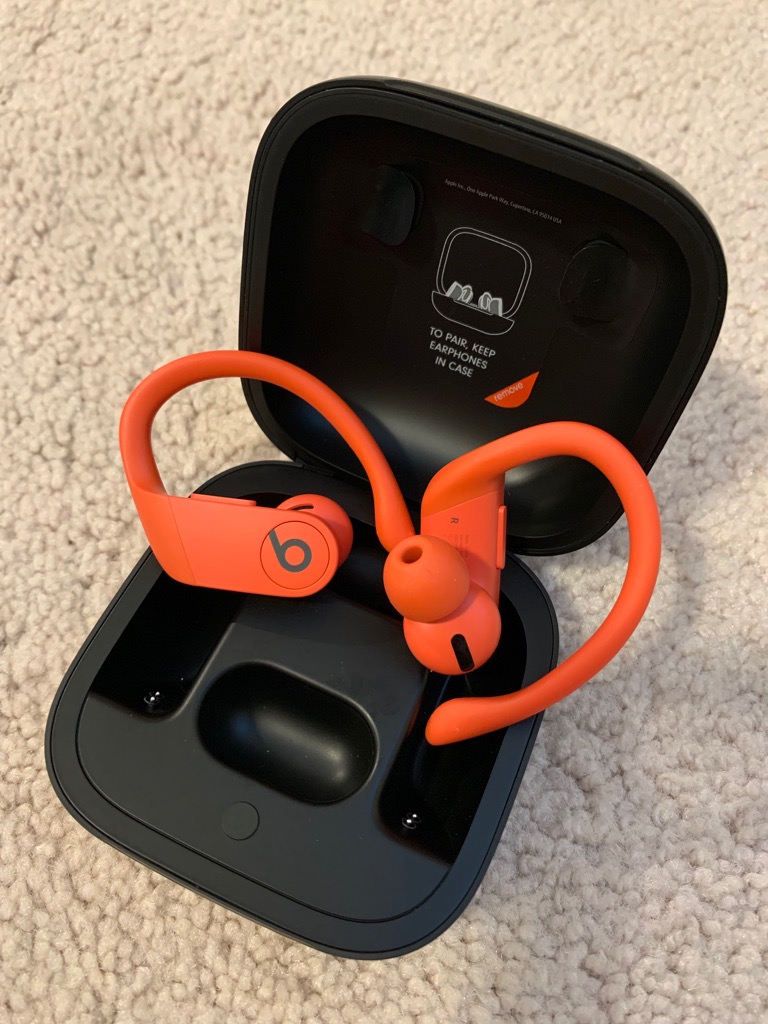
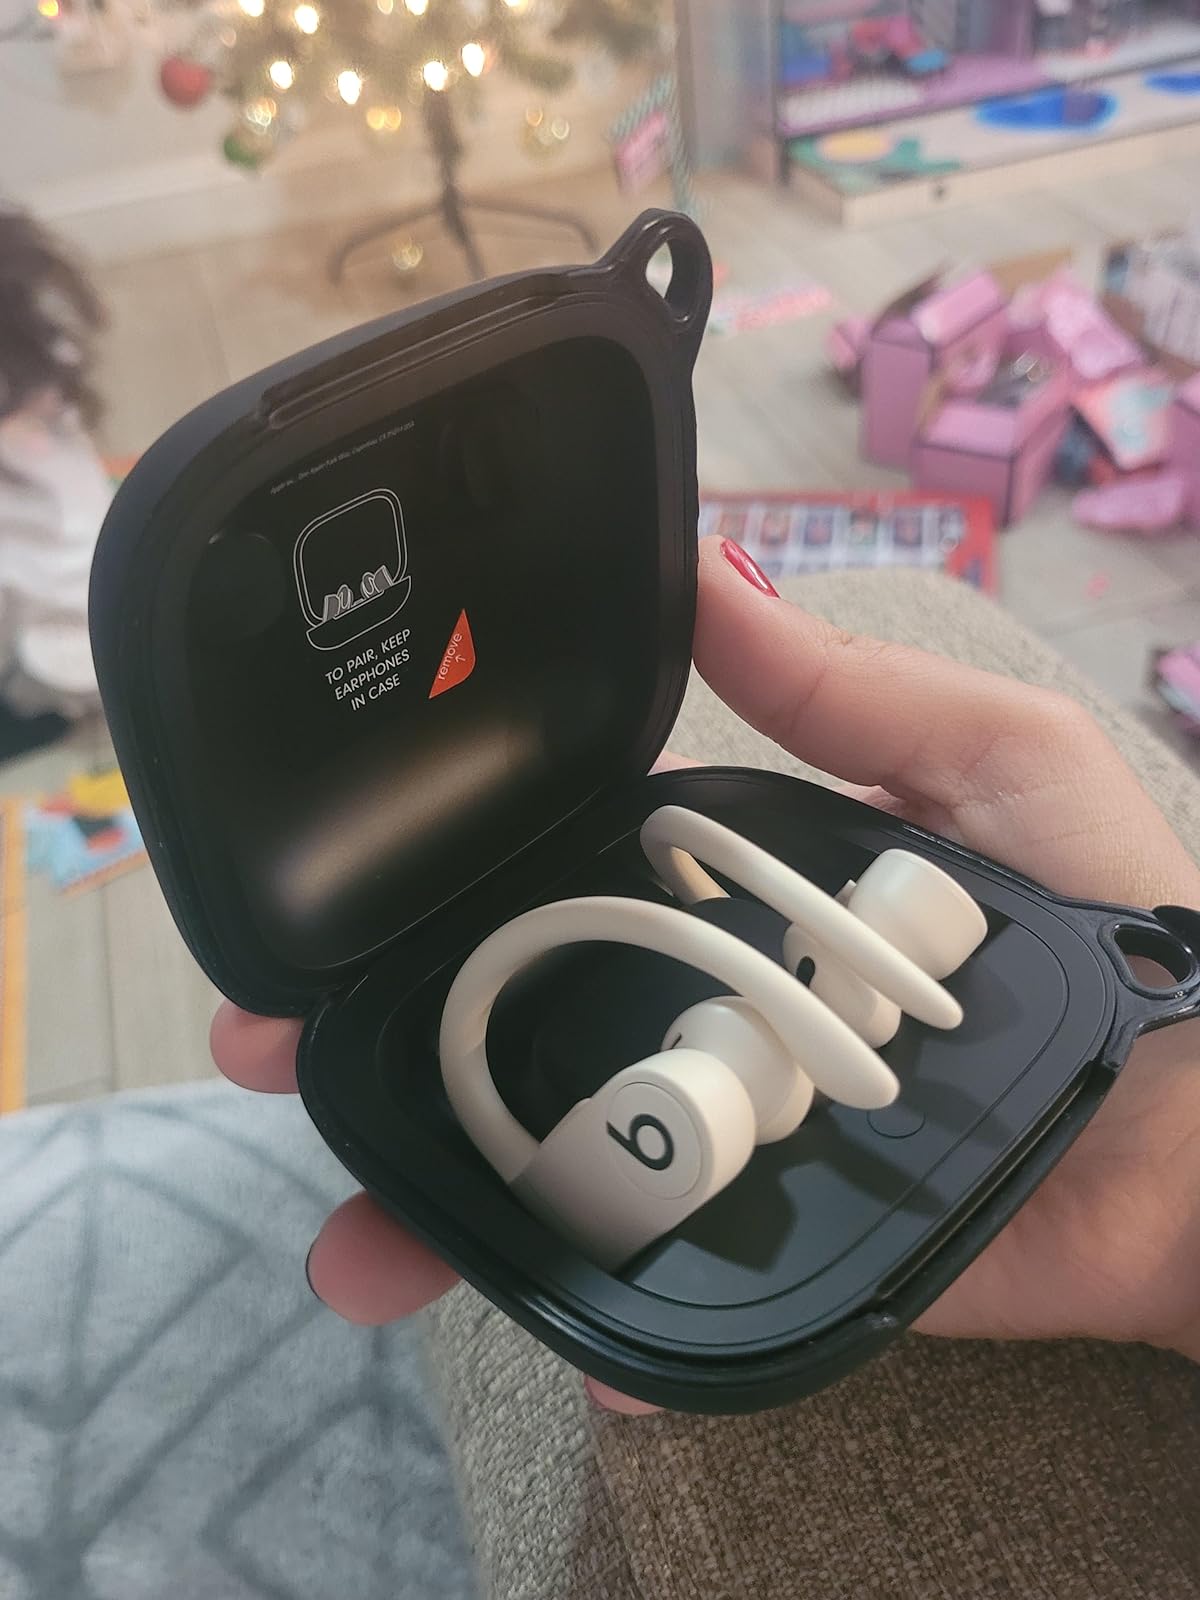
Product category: earbuds
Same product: no